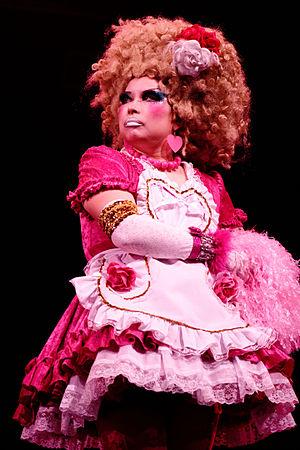
Les Romanesques en concert à Japan Expo 2011 (Paris, France).
Les Romanesques sont un duo de chanteurs japonais à Paris. Ils interprètent leurs propres chansons accompagnées de leurs chorégraphies volontairement kitsch, décalées et ringardes.